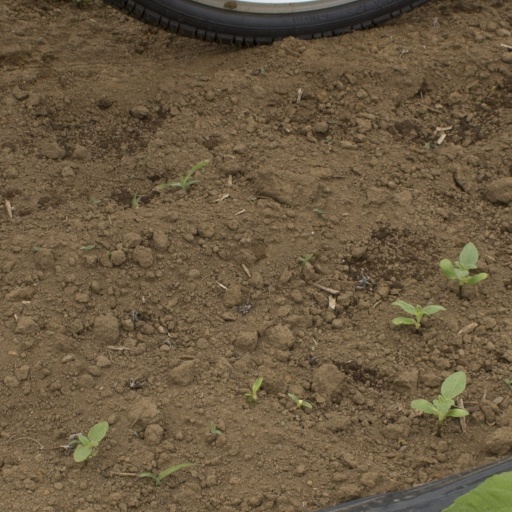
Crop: Jerusalem artichoke